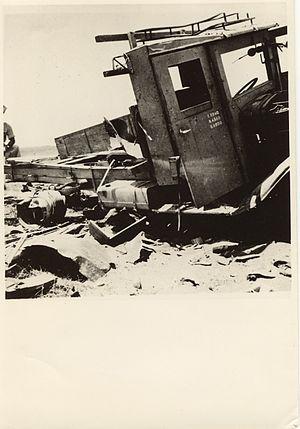
Le terrorisme palestinien fait référence aux actes de terrorisme perpétrés par des individus ou des organisations palestiniennes, principalement dans le cadre du conflit israélo-palestinien, du nationalisme palestinien et de l'islamisme.